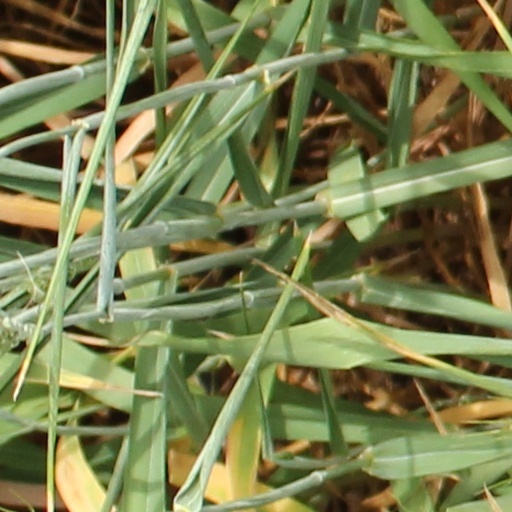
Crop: wheat